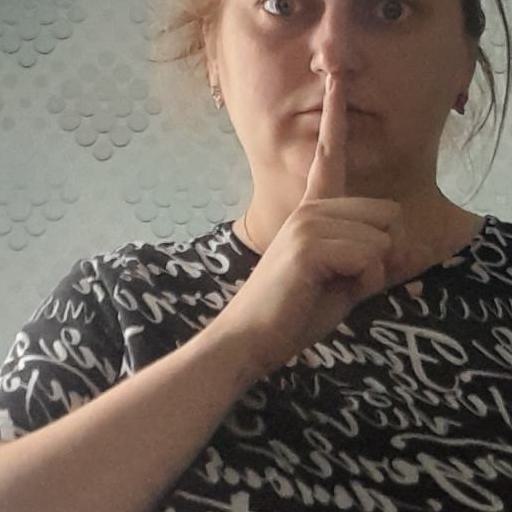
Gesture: mute